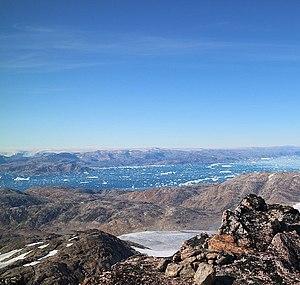
Vue panoramique de Sermilik depuis le glacier de Mittivakkat.
Sermilik — ou, en danois : Egede og Rothes Fjord — est un fjord situé dans le Sud-Est du Groenland. Il fait partie de la municipalité de Sermersooq. Recouvrant une surface totale de 1 103 km², Sermilik est le plus vaste fjord du Sud-Est du Groenland.
La station de Sermilik est une station de recherches glaciologiques, géophysiques et météorologiques située sur l'île d'Ammassalik, dans la municipalité de Sermersooq, au Groenland. Cet établissement de recherches scientifiques a été construit en 1970.